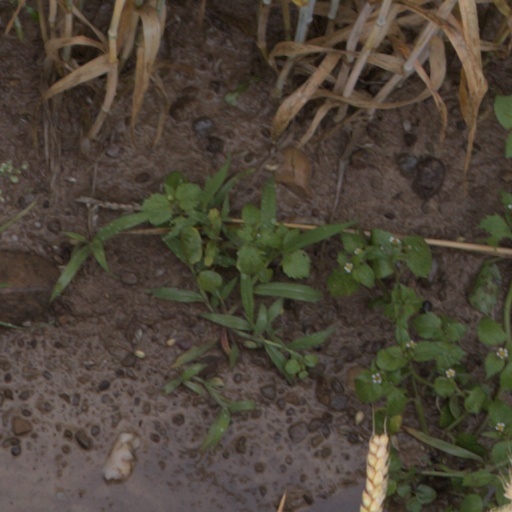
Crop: wheat